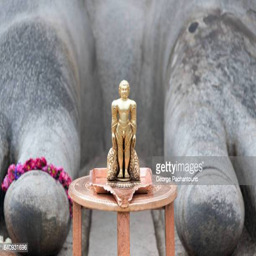
golden statue with big statue in the background